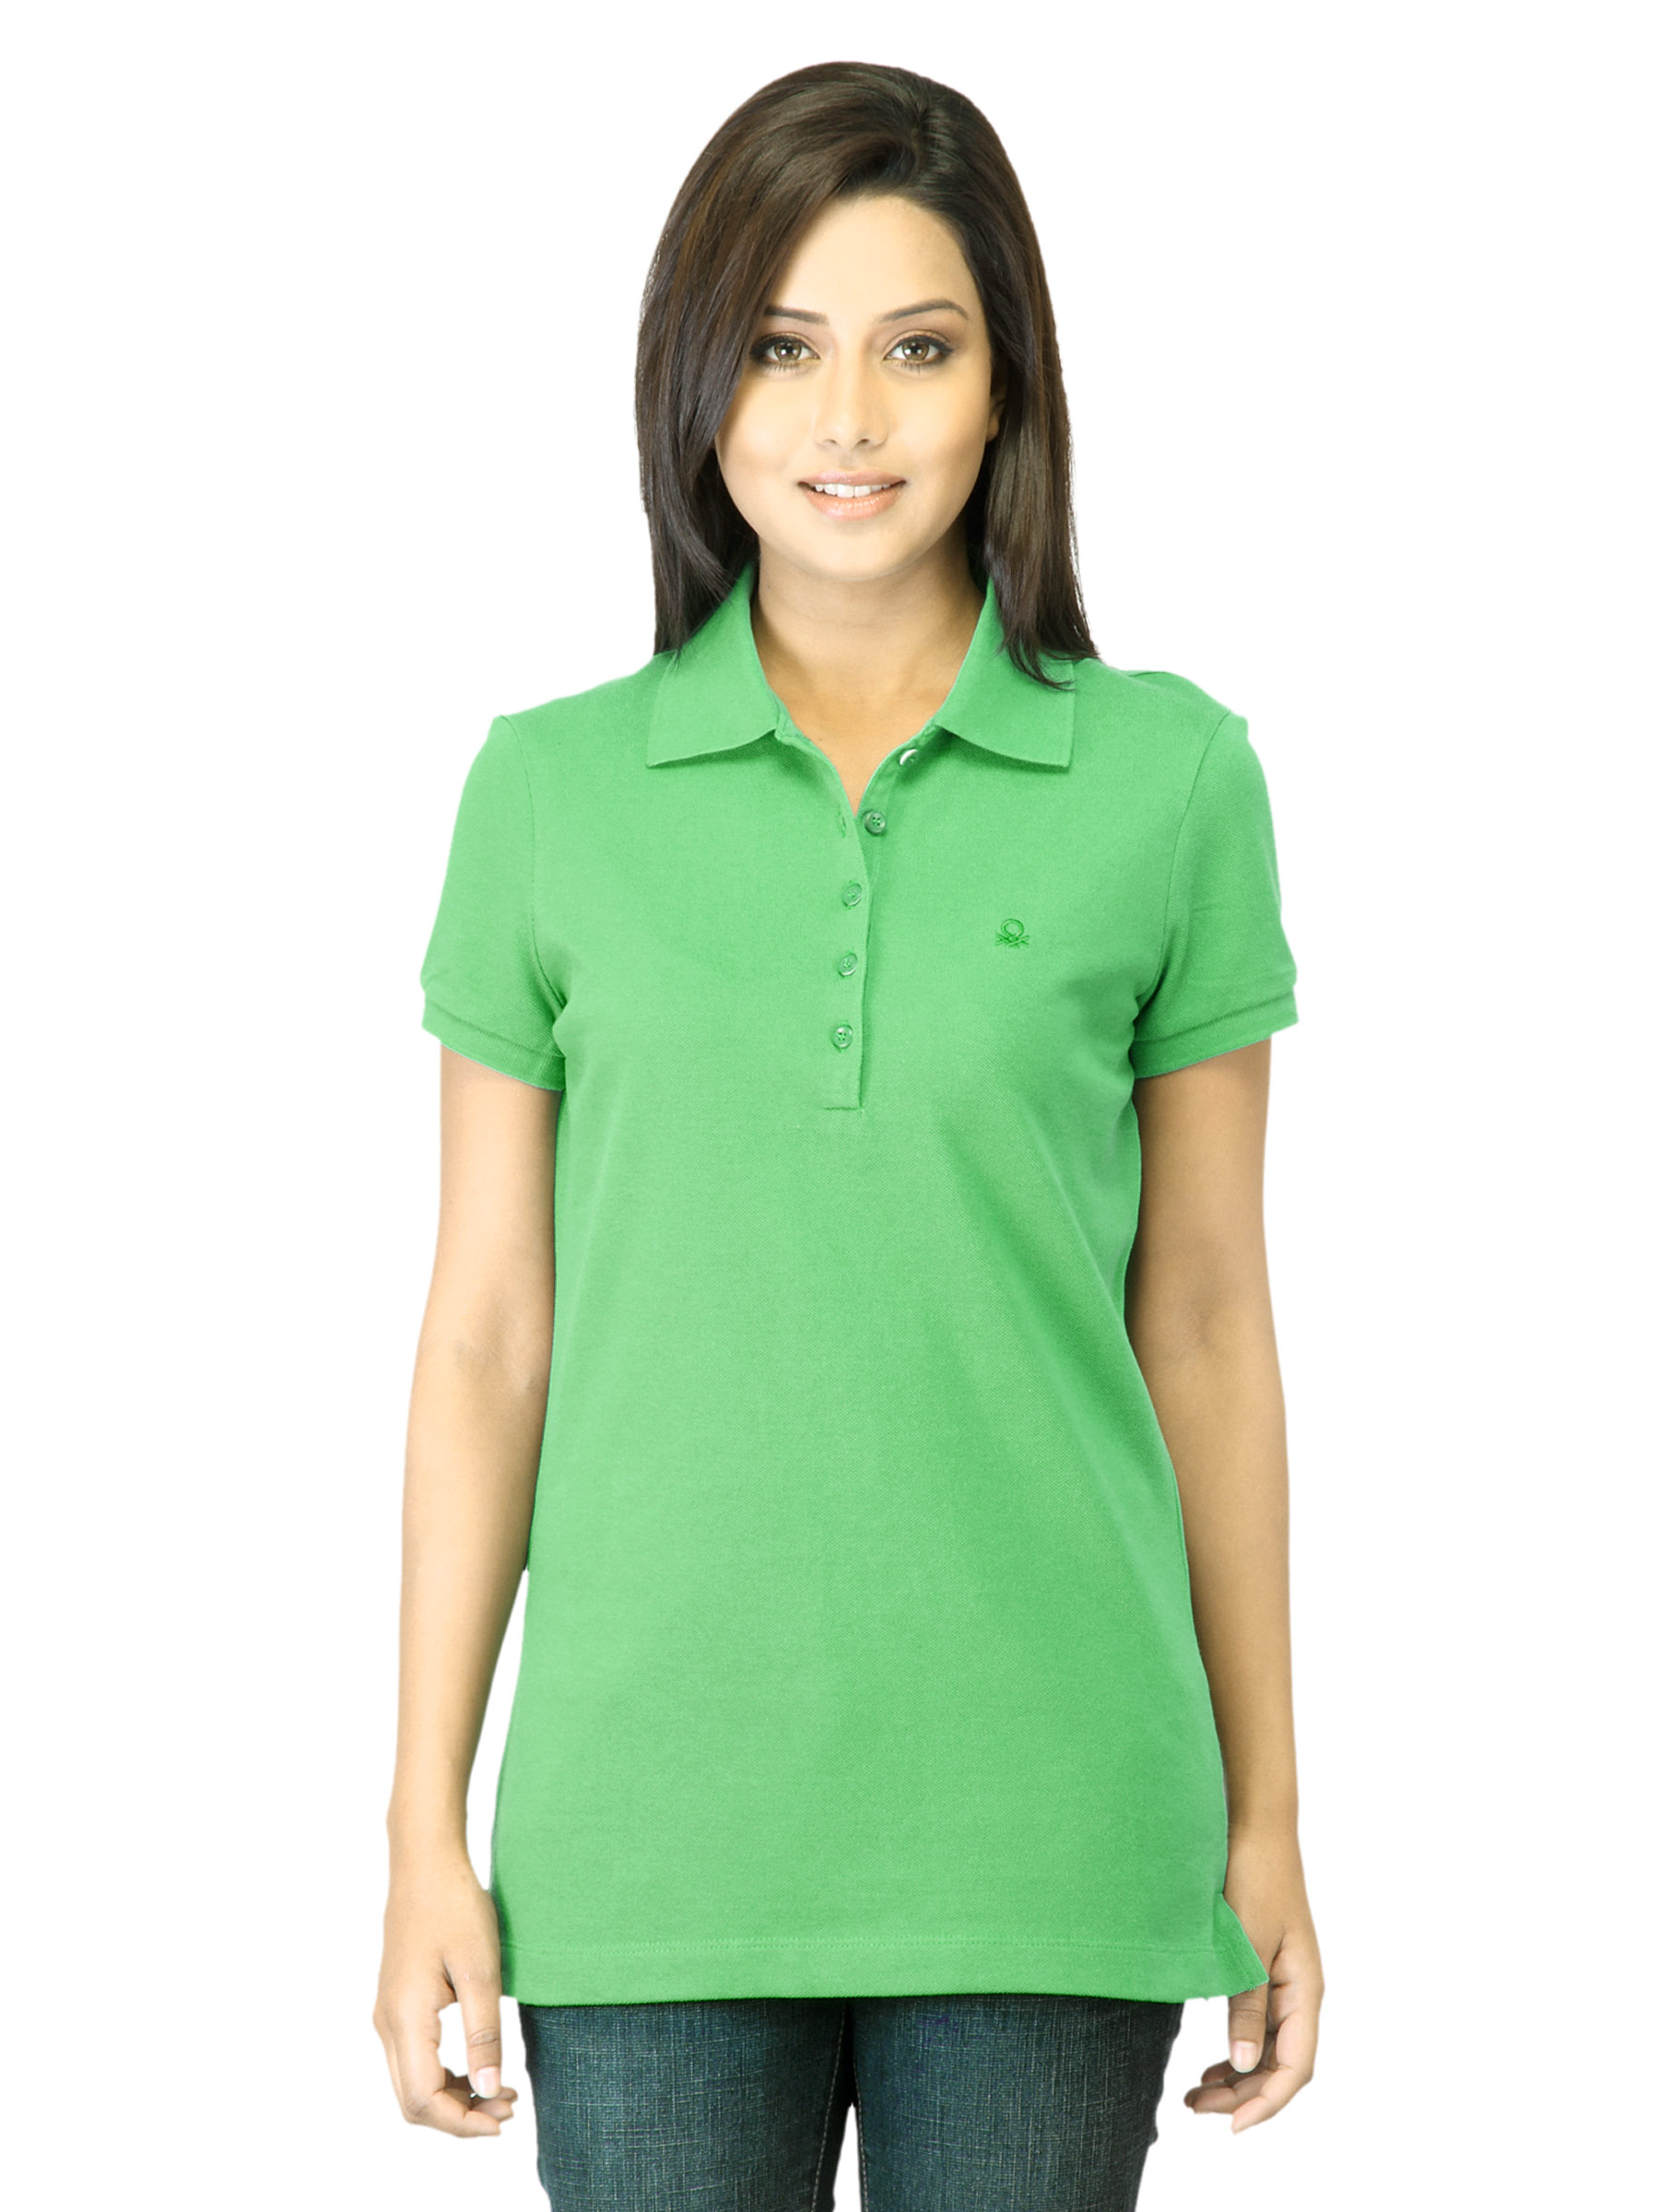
United Colors of Benetton Women Green Polo T-shirt
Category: Apparel / Topwear / Tshirts
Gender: Women
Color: Green
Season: Summer 2012
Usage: Casual